Royal Guard (Spain)

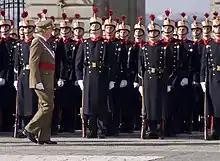
King Juan Carlos I inspecting the Royal Guard during the 2009 "Pascua Militar"

The primary function of the Royal Guard is to provide military security for the monarchy. In addition to protecting members of the Spanish royal family, the present functions of the unit include the protection of foreign heads of state visiting Spain, and of royal palaces such as the Royal Palace of Madrid ("Palacio Real"), the Palace of El Pardo and the Palace of Zarzuela.